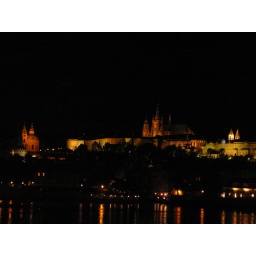
One more cross the river shot in Prague.